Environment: real
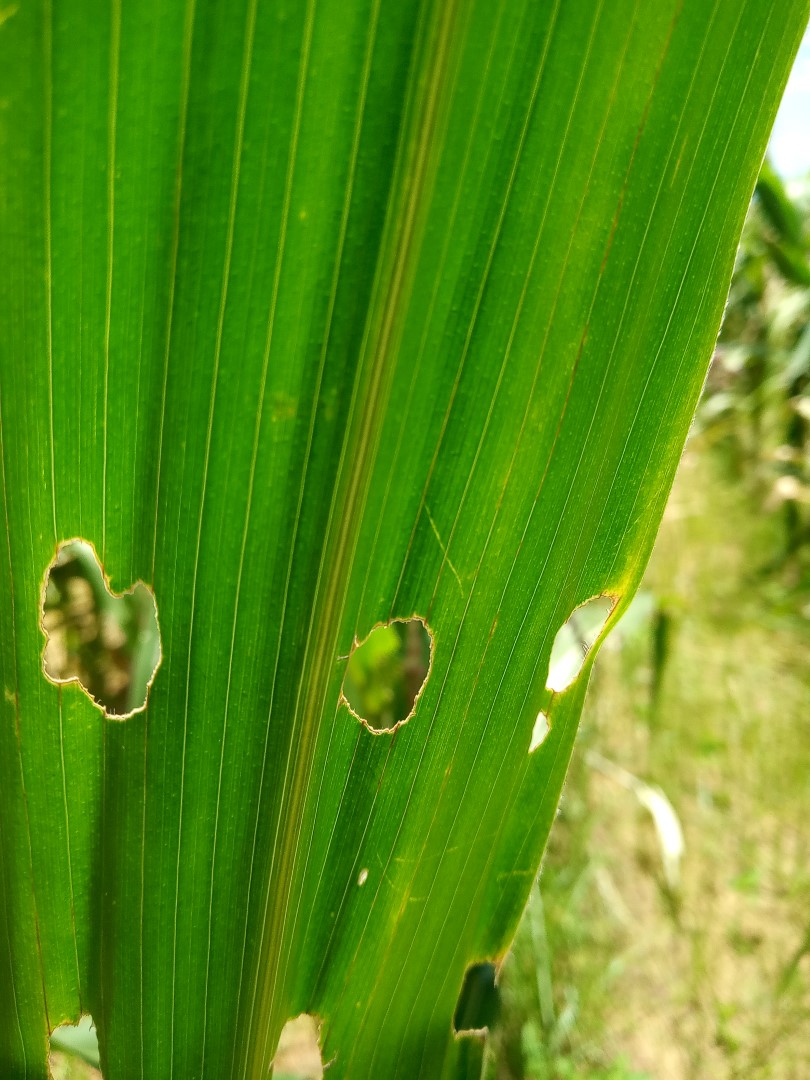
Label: fall_armyworm